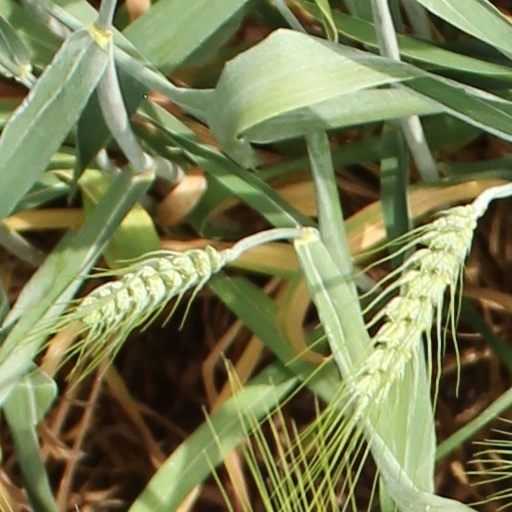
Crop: wheat